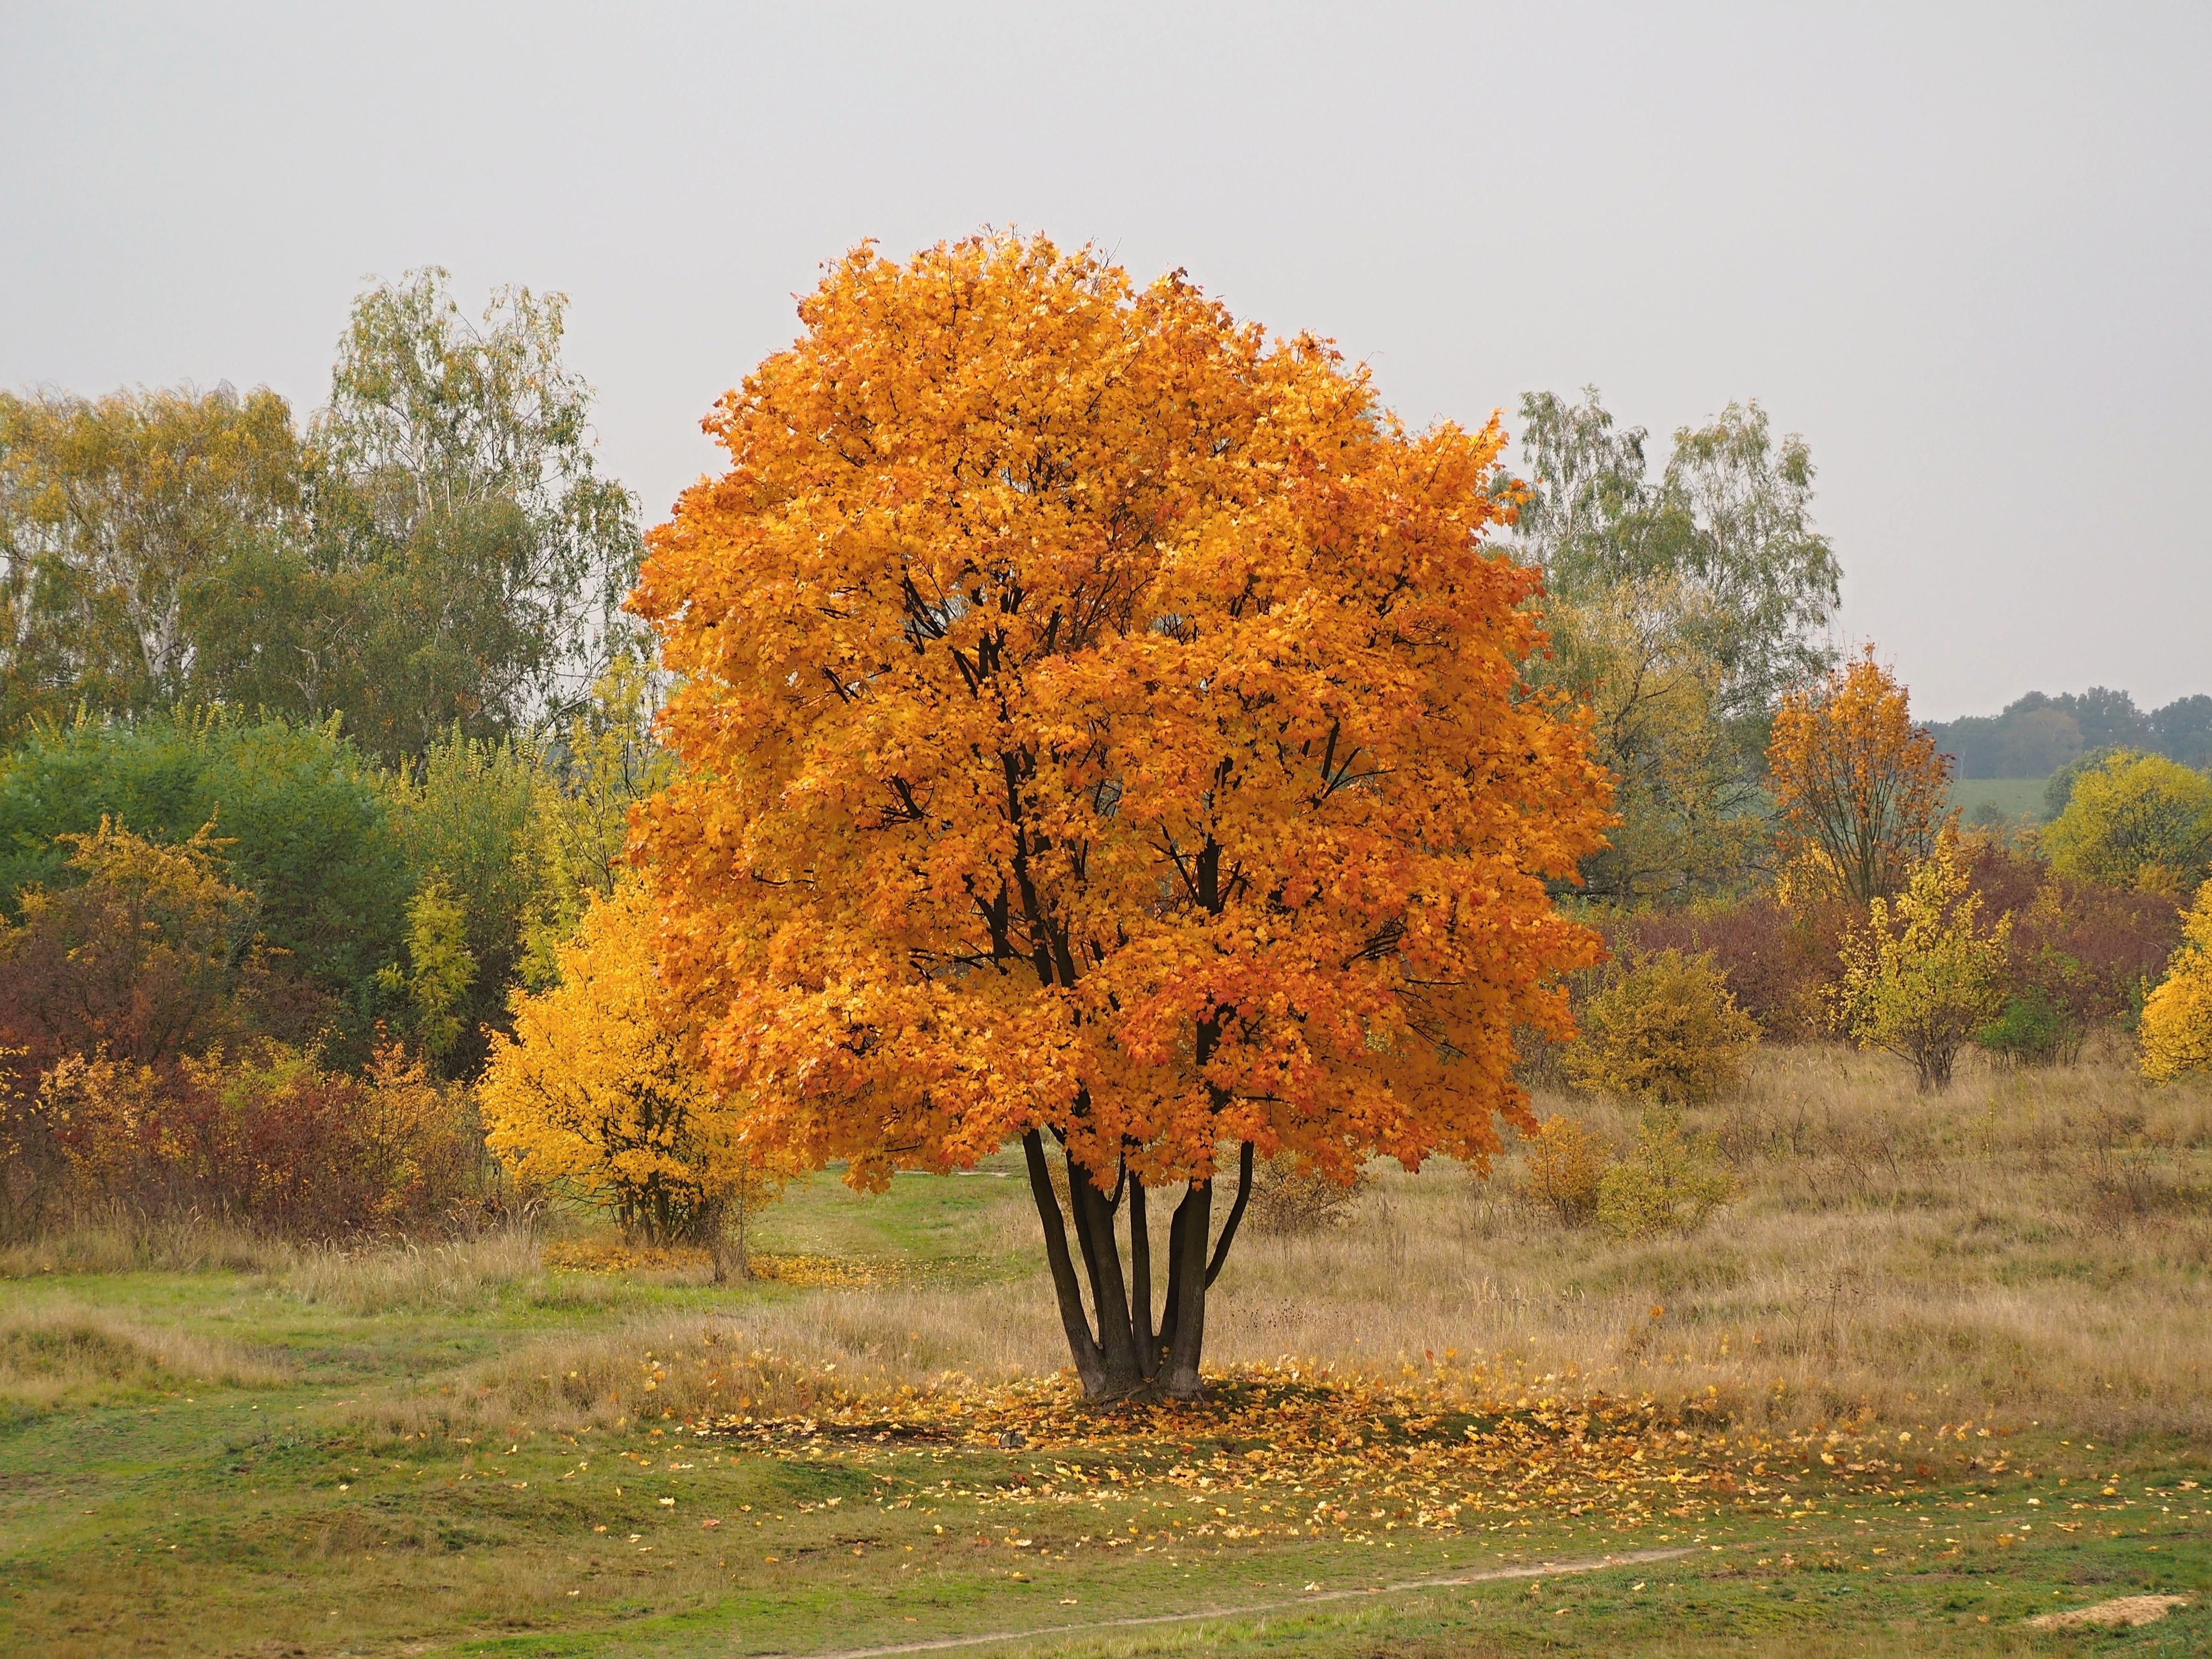
tree, plant, meadow, prairie, leaf, autumn, season, savanna, deciduous, woodland, ecosystem, rural area, flowering plant, woody plant, temperate broadleaf and mixed forest, land plant